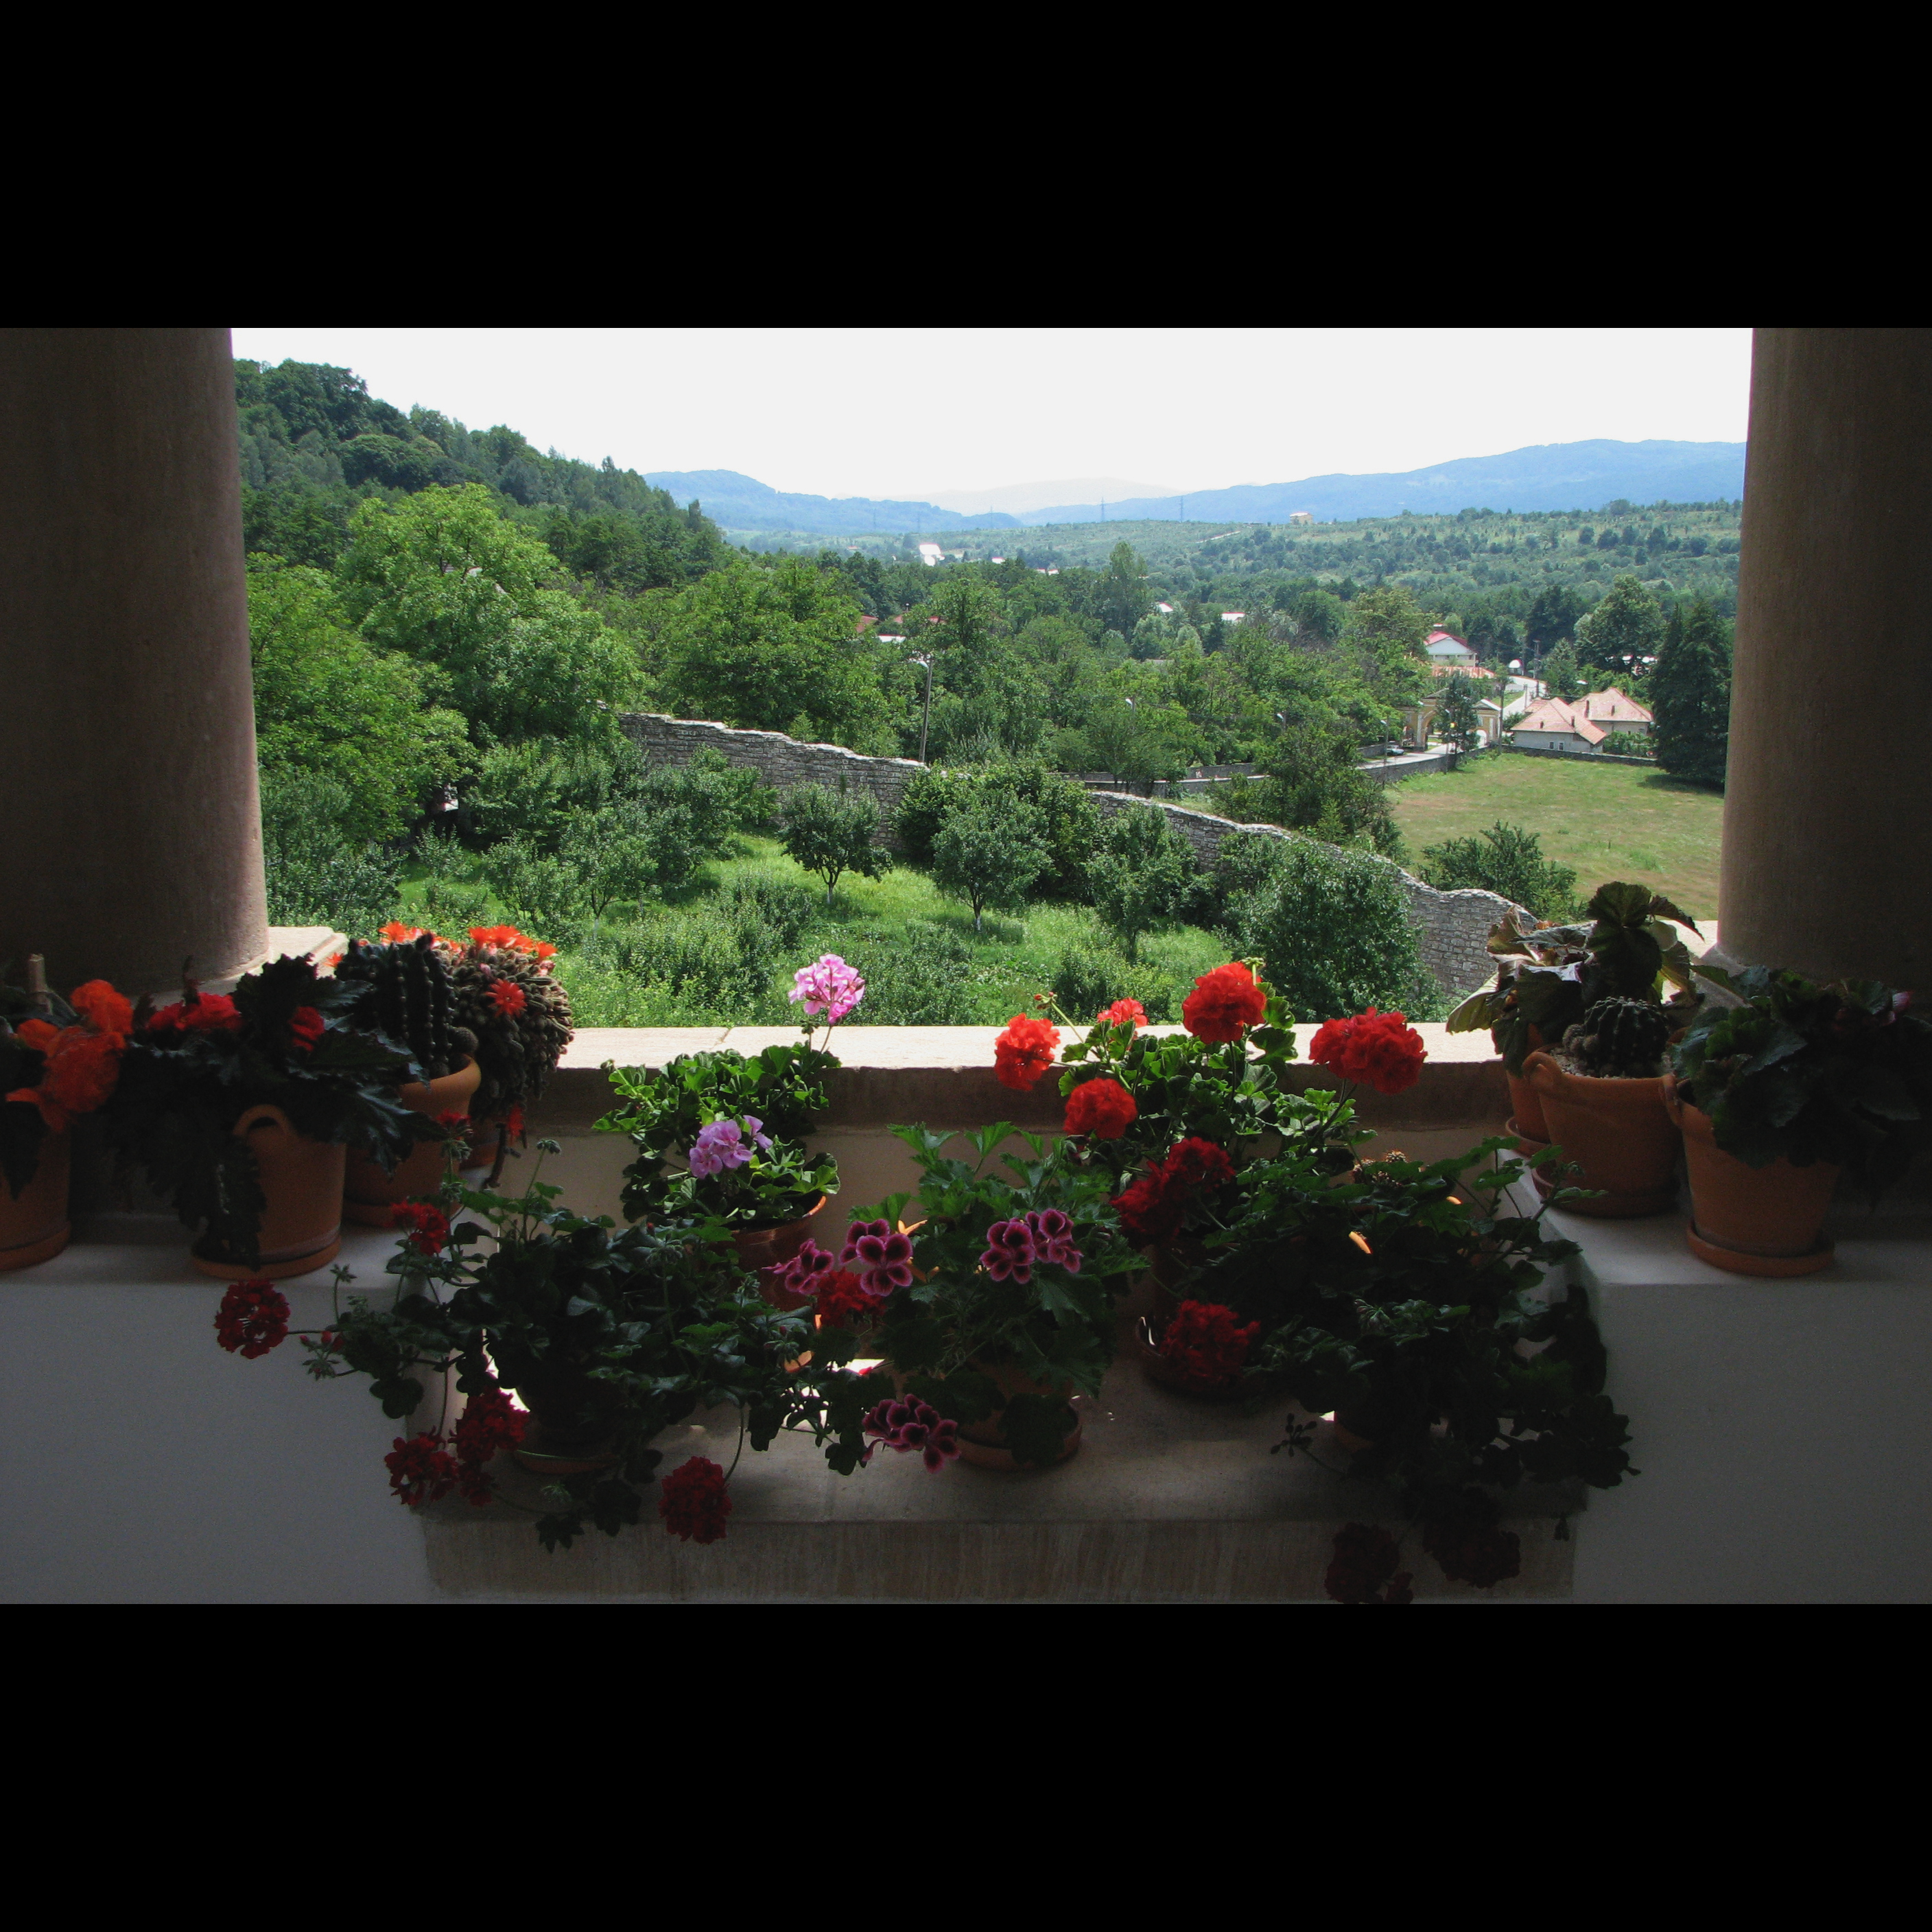
architecture, plant, photography, flower, building, monument, photo, religion, church, christian, flora, photos, religious, de, monastery, churches, fotografie, history, christianity, romana, orthodox, unesco, eastern, floristry, romania, convent, bor, biserica, arhitectura, wallachia, muntenia, tara, romaneasca, orthodoxy, romanian, ortodoxa, patrimoniu, manastire, ortodoxia, ortodoxie, ecclesiastical, bisericeasc, cladire, edificiu, valahia, tararomaneasca, oltenia, brancovenesc, brancoveanu, brancovan, horezu, hurez, hurezi, hurezimonastery, monasteryofhorezu, lmivliiaa09894, cre tinism, cre tin, br ncoveneasc, m n stireahurezi, carhitecturabr ncoveneasc